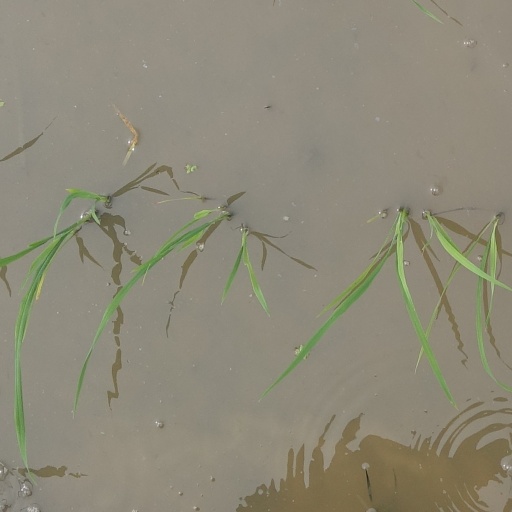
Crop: rice